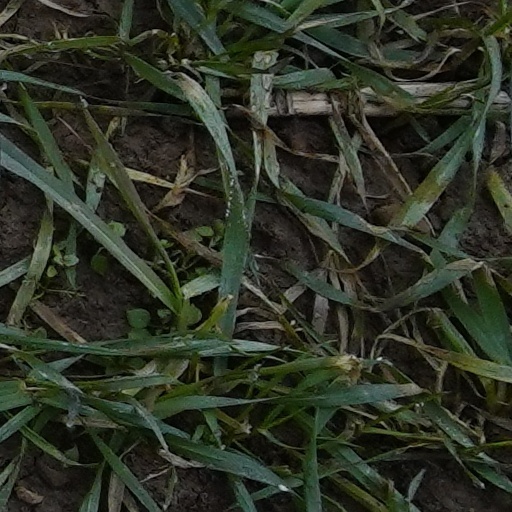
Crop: wheat